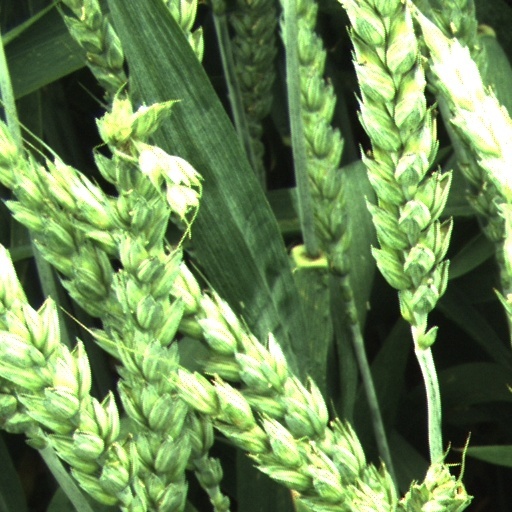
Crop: wheat